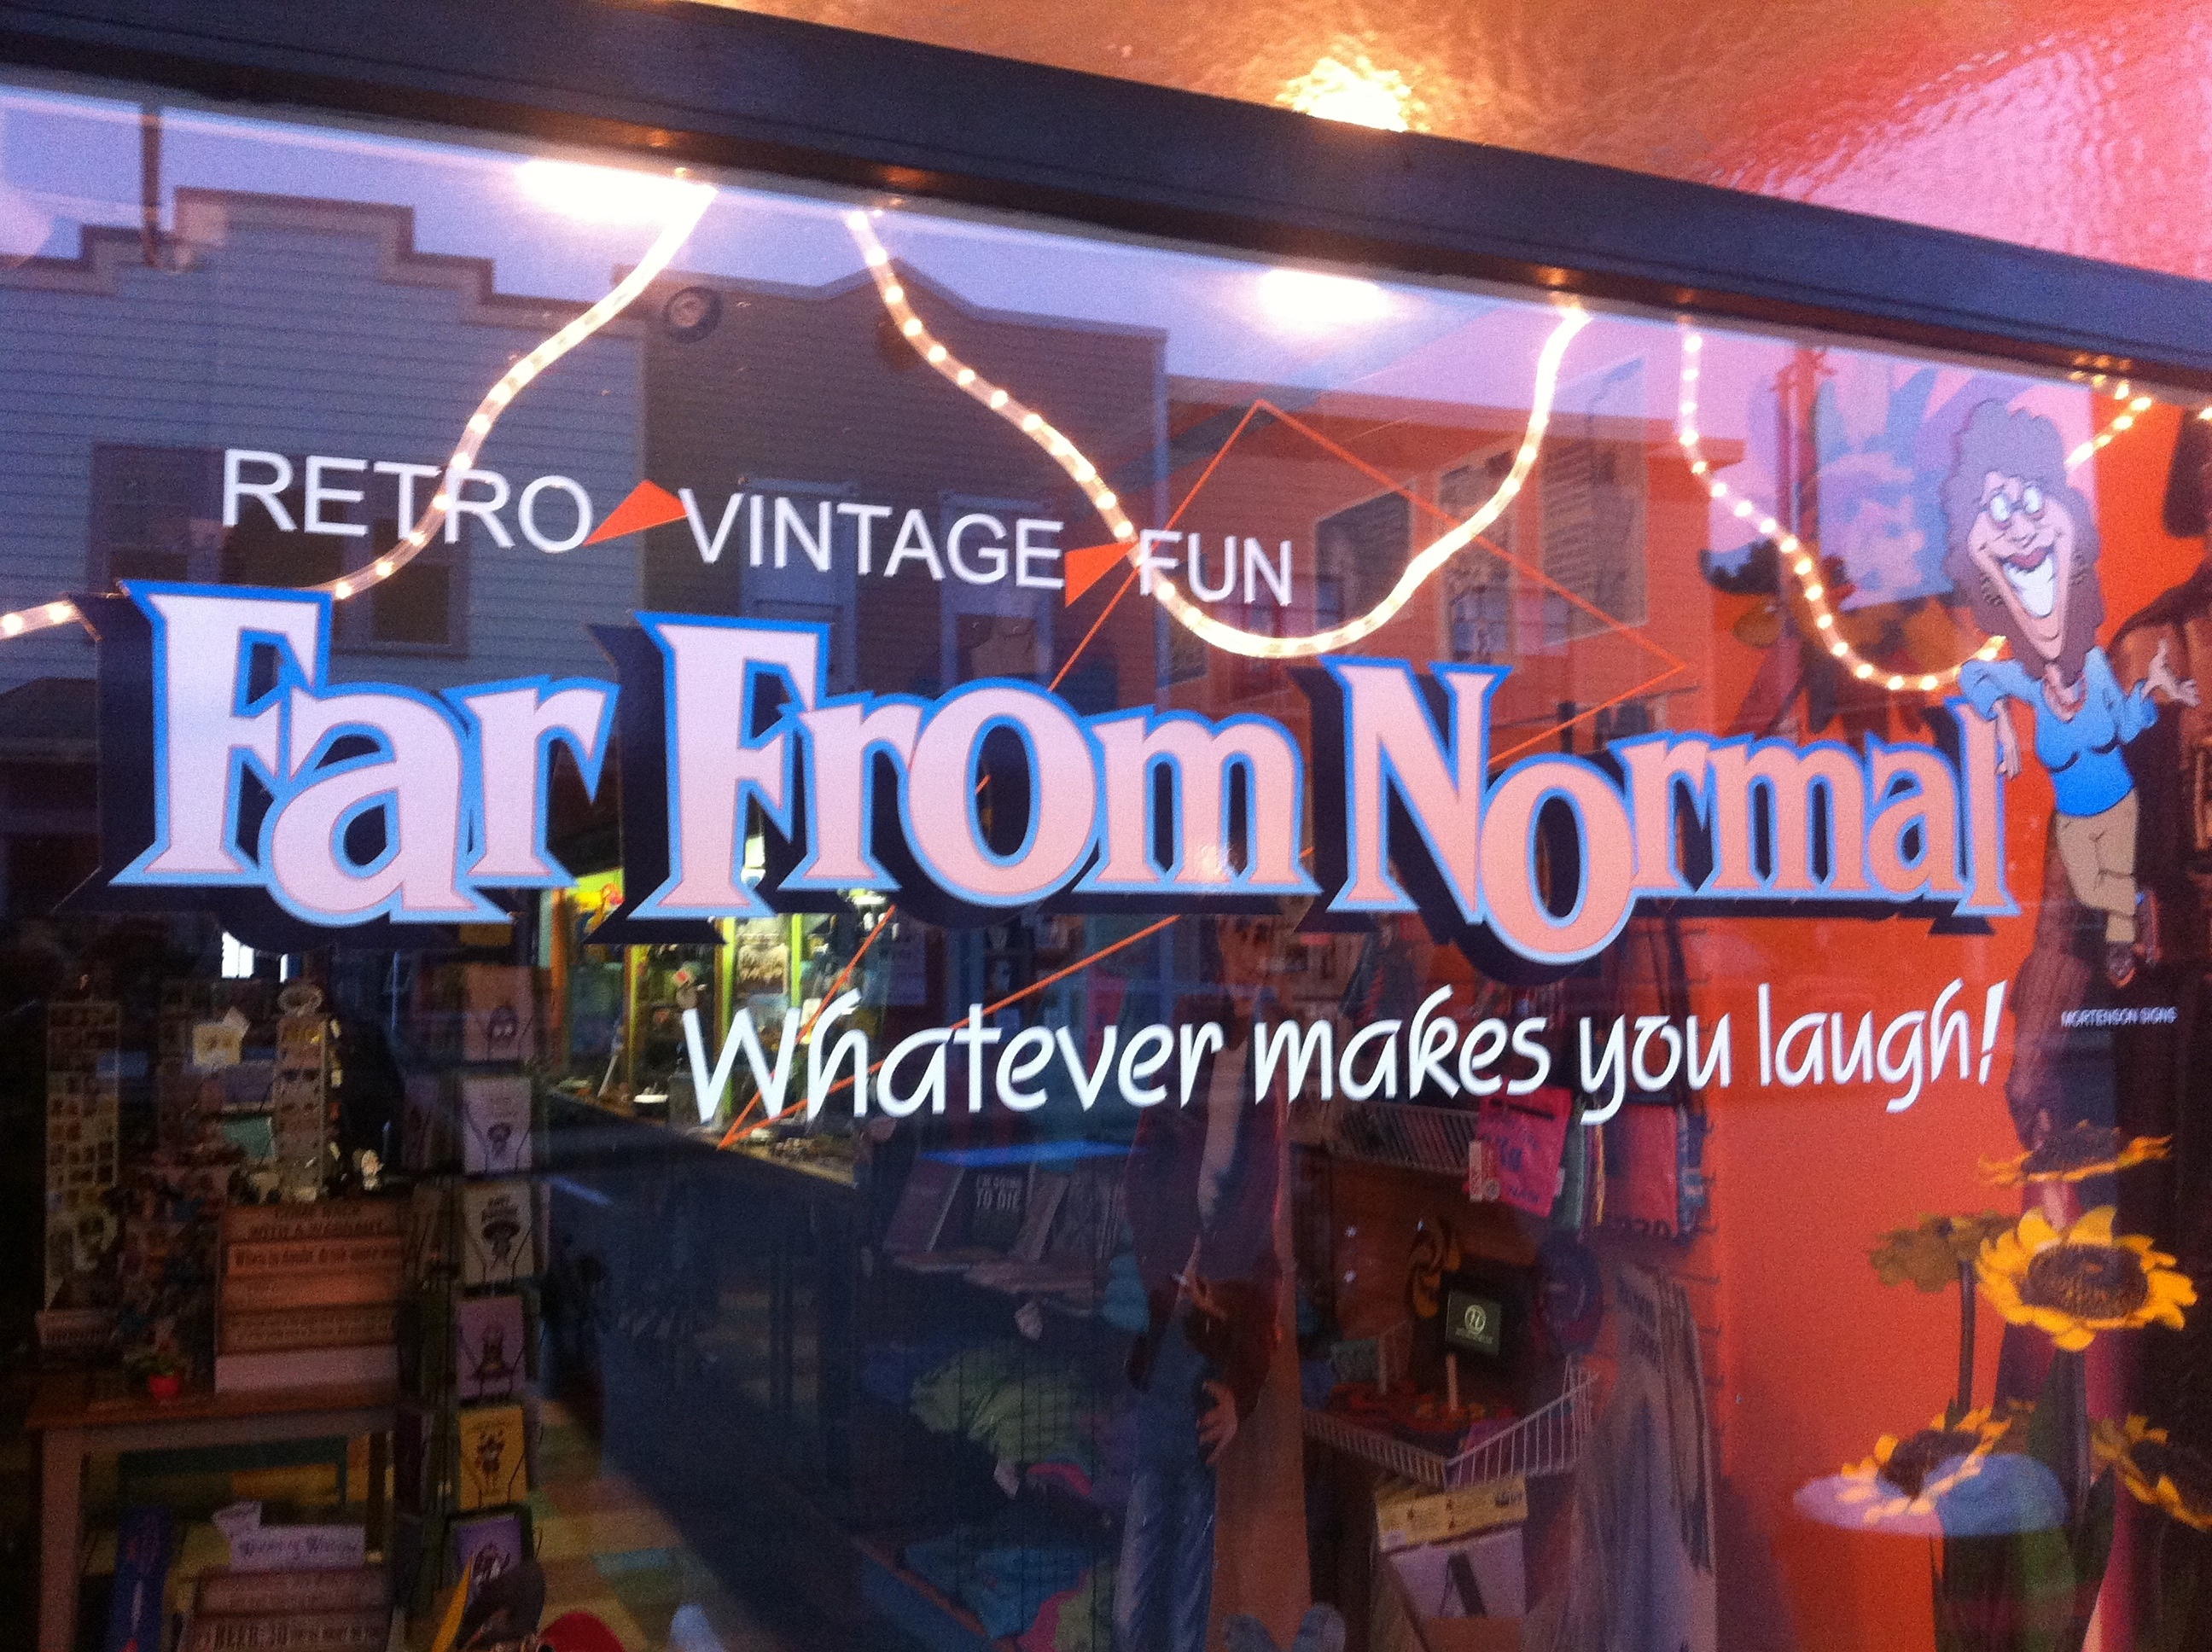
restaurant, advertising, bar, washington, odyssey